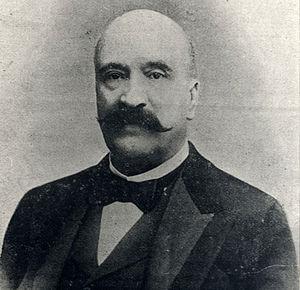
Victor López Seoane y Pardo-Montenegro est un naturaliste espagnol, né le 28 septembre 1832 à Ferrol et mort le 14 juillet 1900 à La Corogne.